Venezuelan Andes montane forests

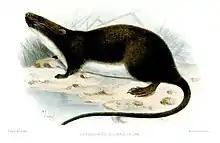
crab-eating rat ("Ichthyomys hydrobates")

The wood sprite gracile opossum ("Gracilinanus dryas") and Luis Manuel's tailless bat ("Anoura luismanueli") are found in both the Andean Cordillera and the Tamá Massif.